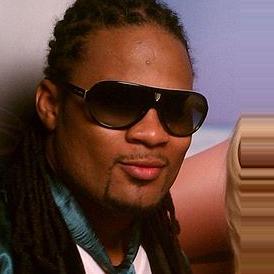
Age: 26